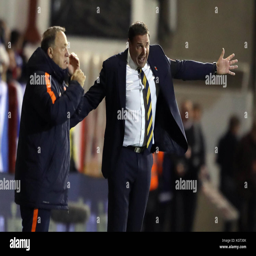
football player gestures on the touchline during the international friendly match